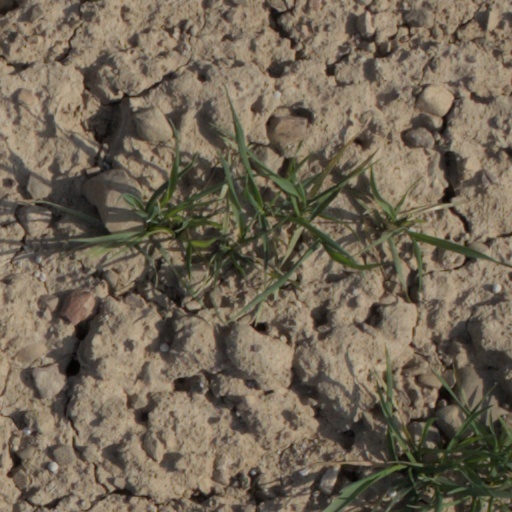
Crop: wheat